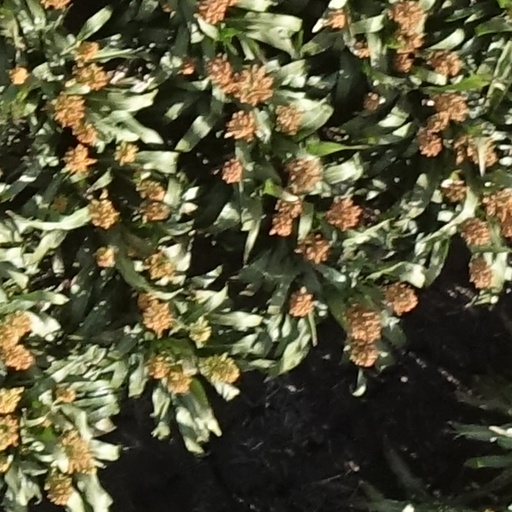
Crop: sorghum